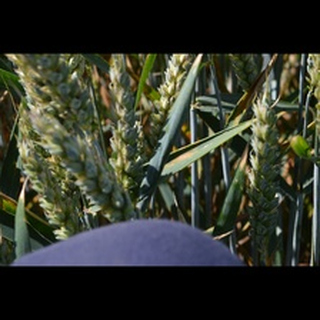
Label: wheat_septoria